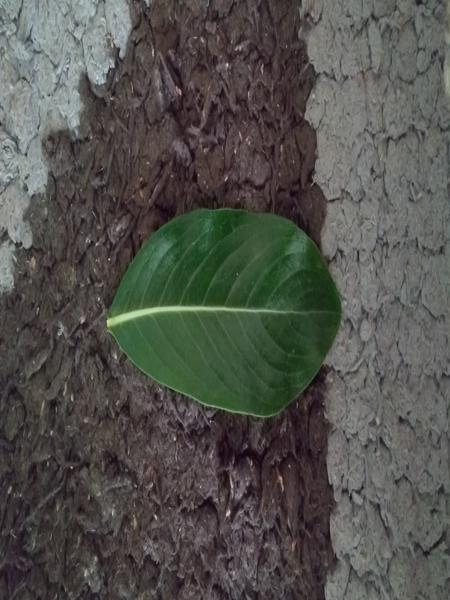
Plant: Catharanthus